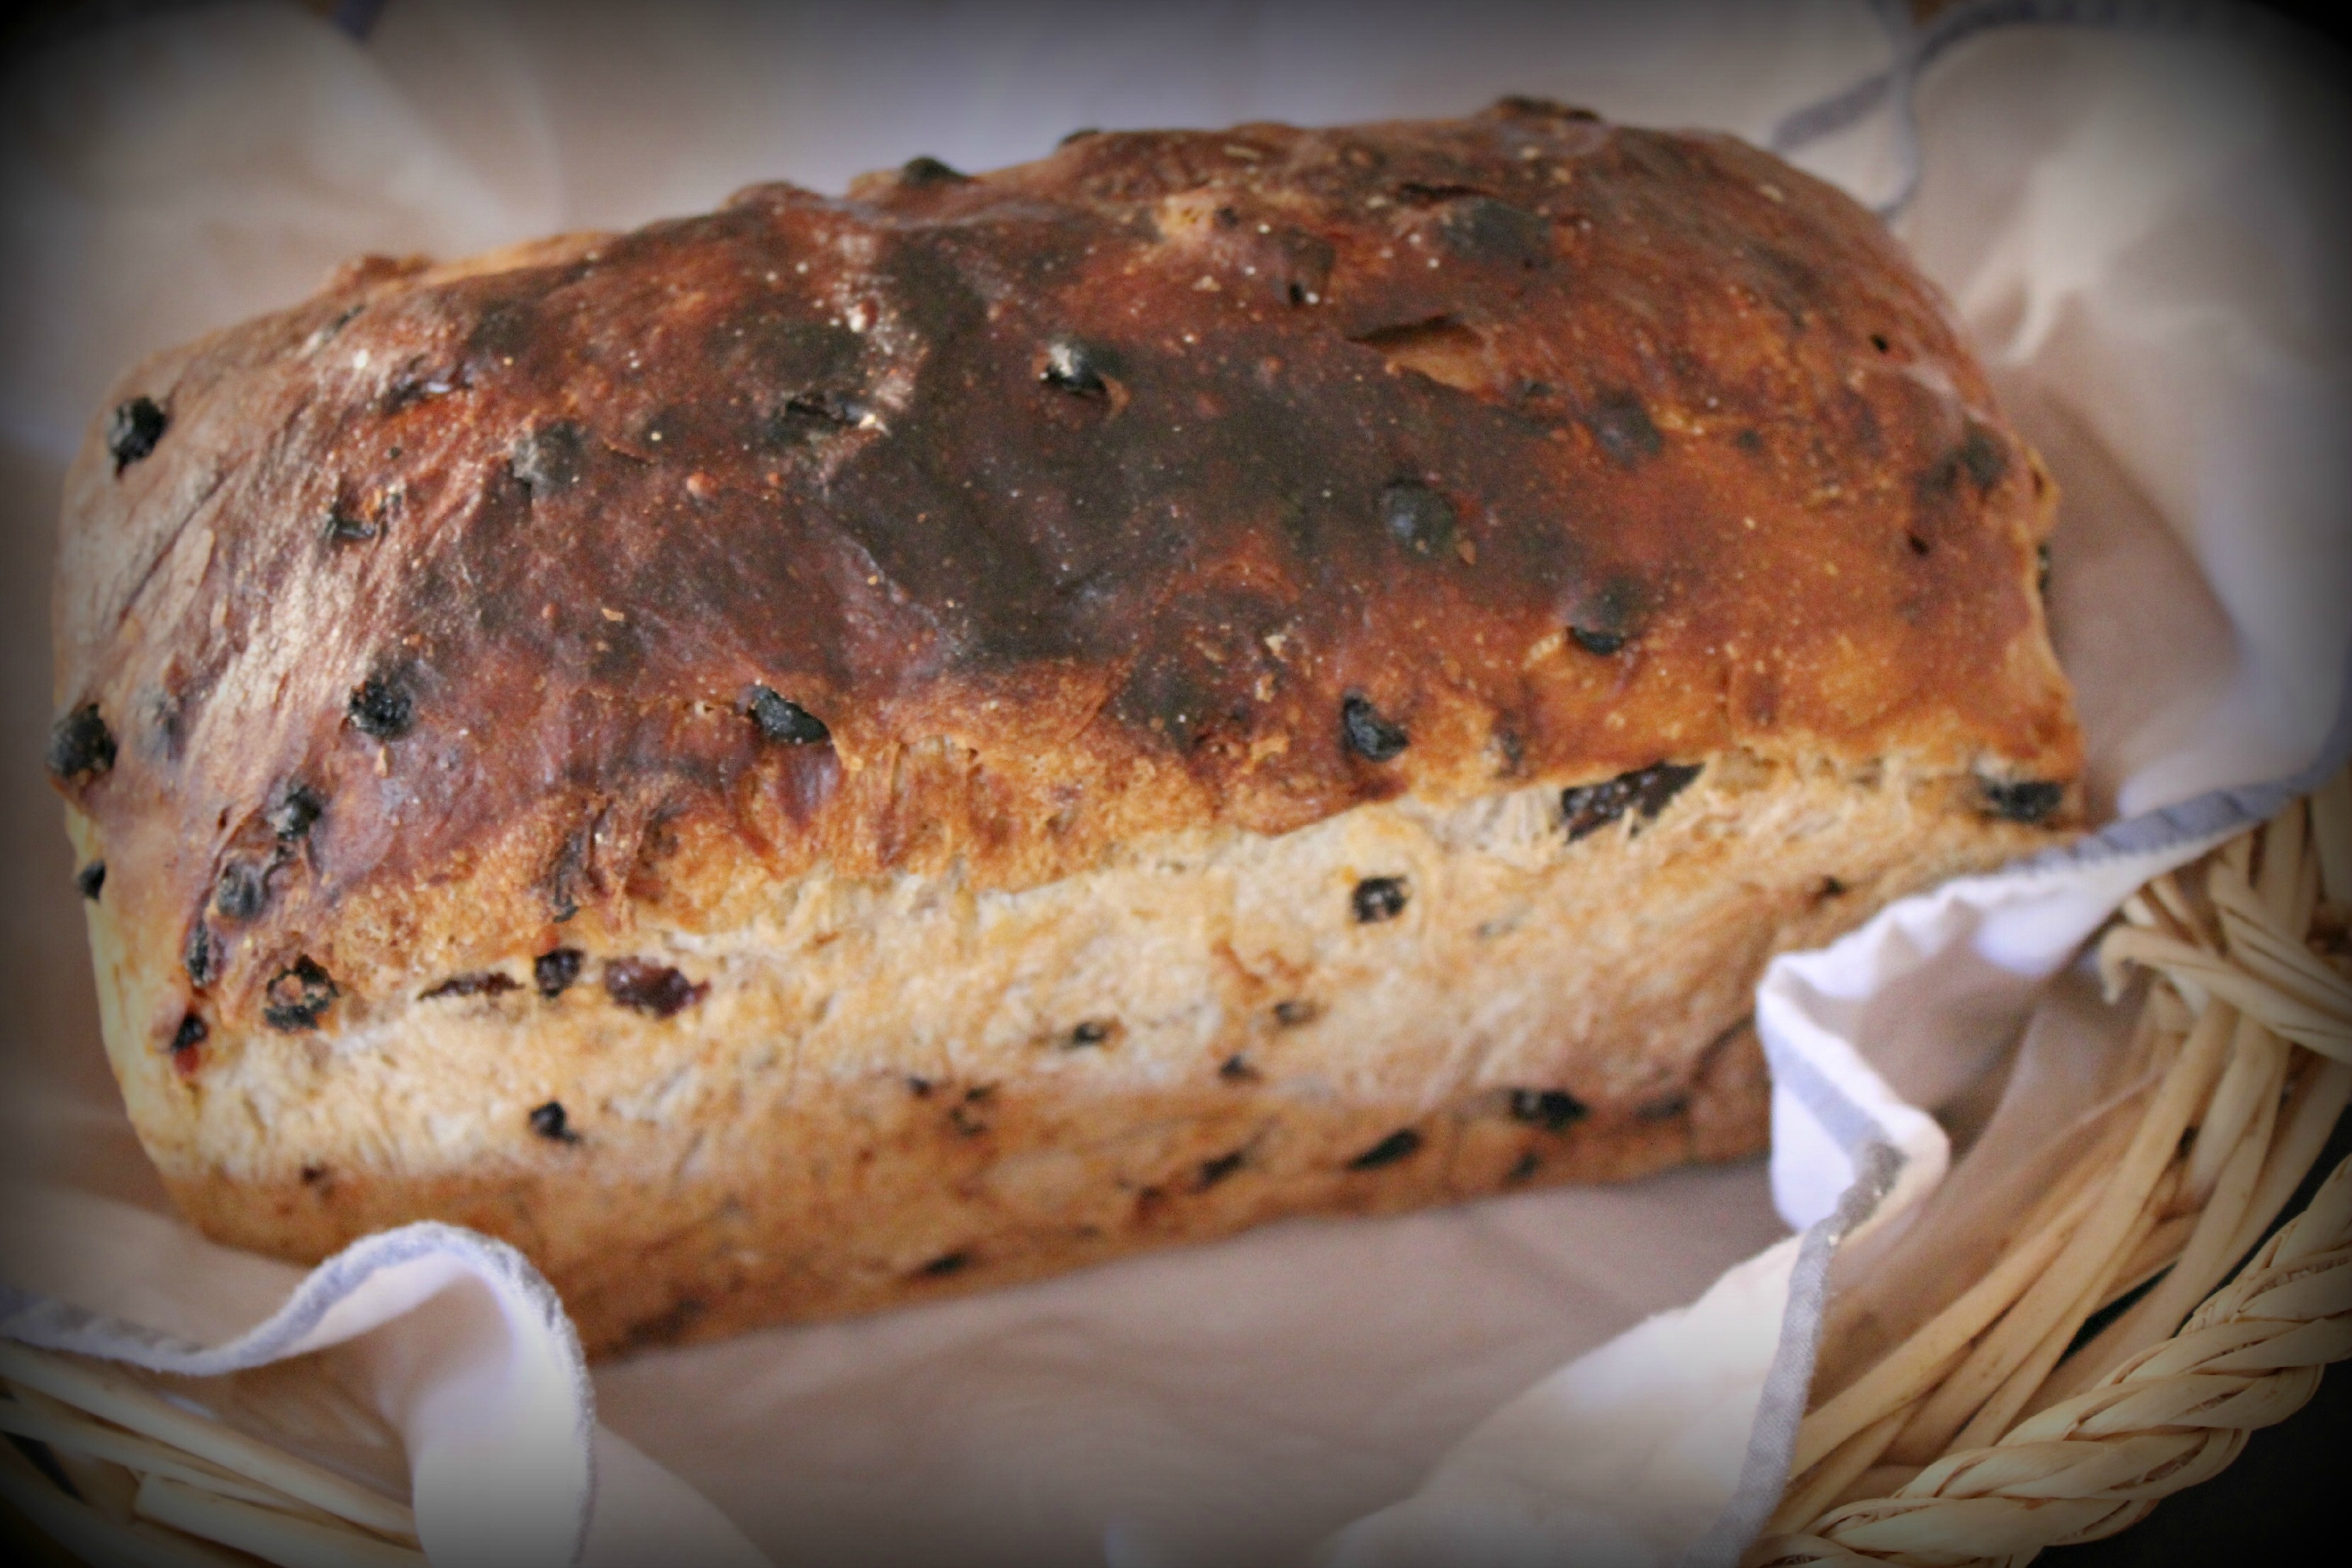
dish, meal, food, produce, fresh, breakfast, baking, delicious, homemade, bread, slice, bakery, loaf, baked, ciabatta, organic, baked goods, grass family, soda bread, fruit loaf